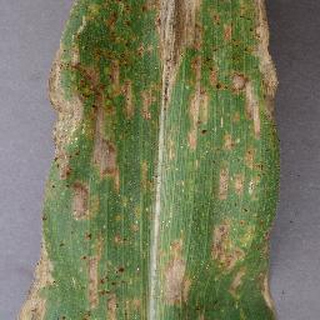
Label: corn_cercospora_leaf_spot